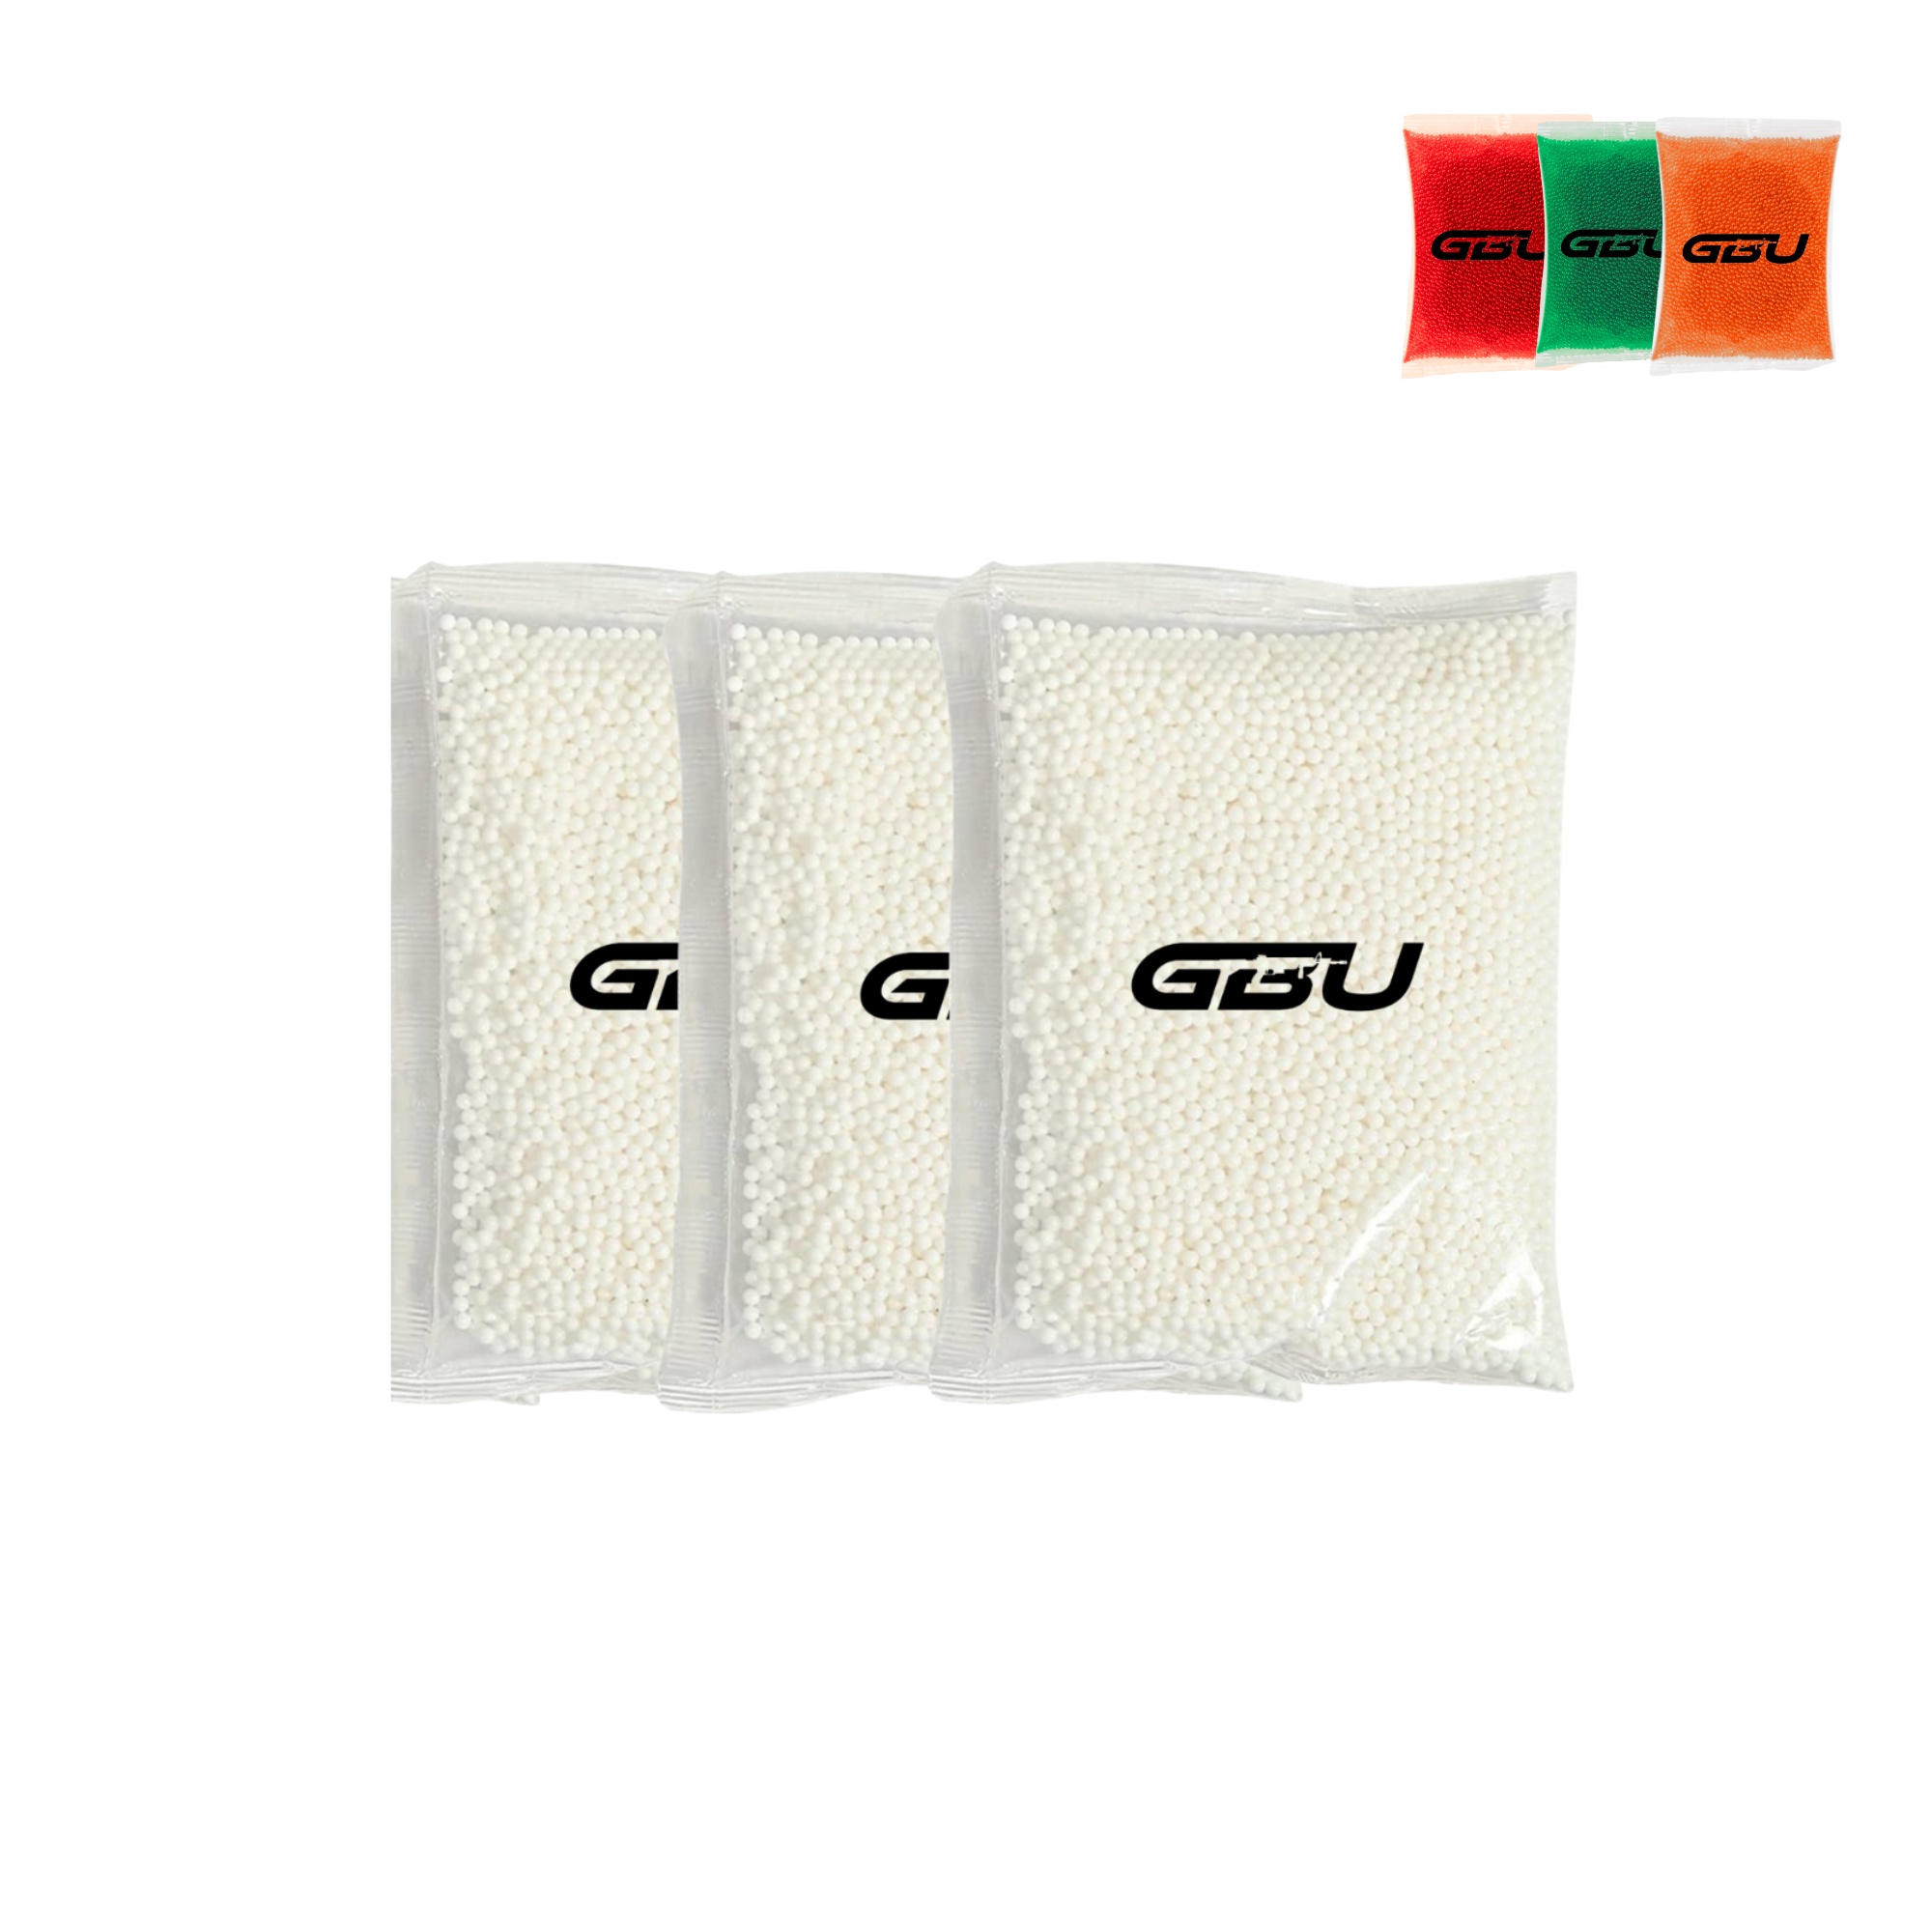
30.000 SPARPAKET Gel-Kugeln (gehärtet)
Dabei handelt es sich um eine gehärtete Standard-Gelkugel, die in allen Kunststoff- oder Nylon-Gelstrahlern verwendet wird. Diese stellen sicher, dass Ihre Blaster der unteren Mittelklasse ihre maximale Leistung erbringen, ohne dass die Gele zu schwer werden. Hinweis: Diese Gele sind ausschließlich für Gelblaster aus Kunststoff/Nylon geeignet. Anbauanleitung Geben Sie 1 Päckchen Gelkugeln in 4 Liter Wasser und lassen Sie es vor der Verwendung mindestens 4 Stunden lang wachsen. li> Welche Gel-Bälle sind die besten?
Brand: GBG
Category: Sporting Goods > Outdoor Recreation > Hunting & Shooting > Gel Blasters & Accessories > Gel Balls